Robert Barrier

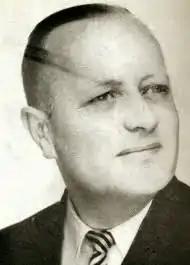
Robert Barrier

Robert Barrier (21 December 1907, Bellegarde-sur-Valserine - 7 December 1955) was a French politician. He represented the Democratic and Socialist Union of the Resistance (UDSR) in the National Assembly from 1951 to 1955.